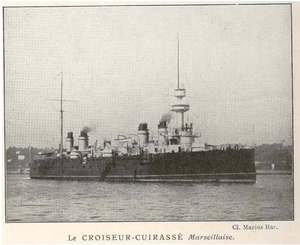
La Marseillaise est un croiseur cuirassé de classe Gloire en service dans la marine française de 1903 à 1929. Il sert en Manche et en Atlantique comme escorteur de convoi lors de la Première Guerre mondiale et de navire d'entraînement au tir entre 1925 et 1929. Il est rayé de la flotte en 1929 et ferraillé en 1933.
La classe Gloire est une classe de croiseurs cuirassés construits pour la Marine française au début des années 1900. Il s'agit principalement d'une amélioration de la classe Gueydon.